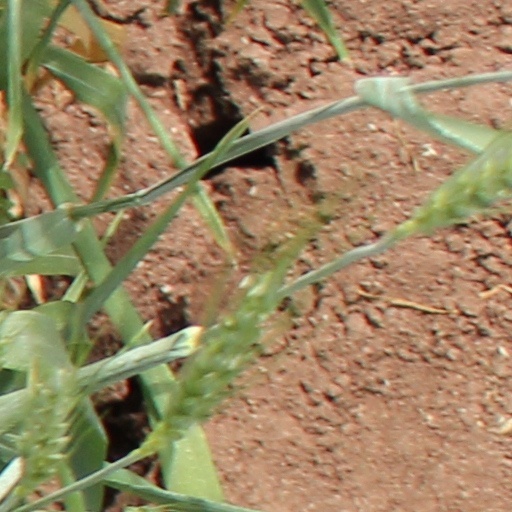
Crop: wheat